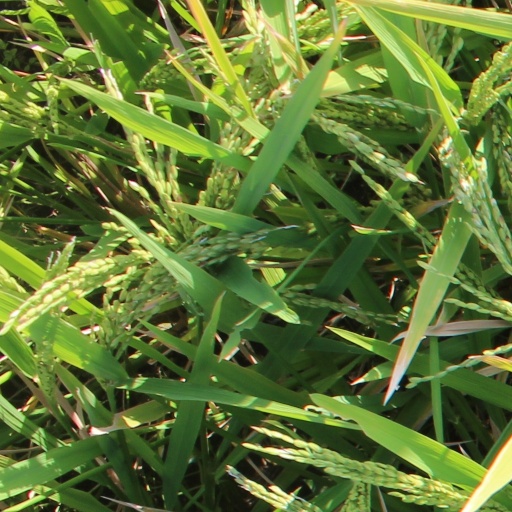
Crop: rice